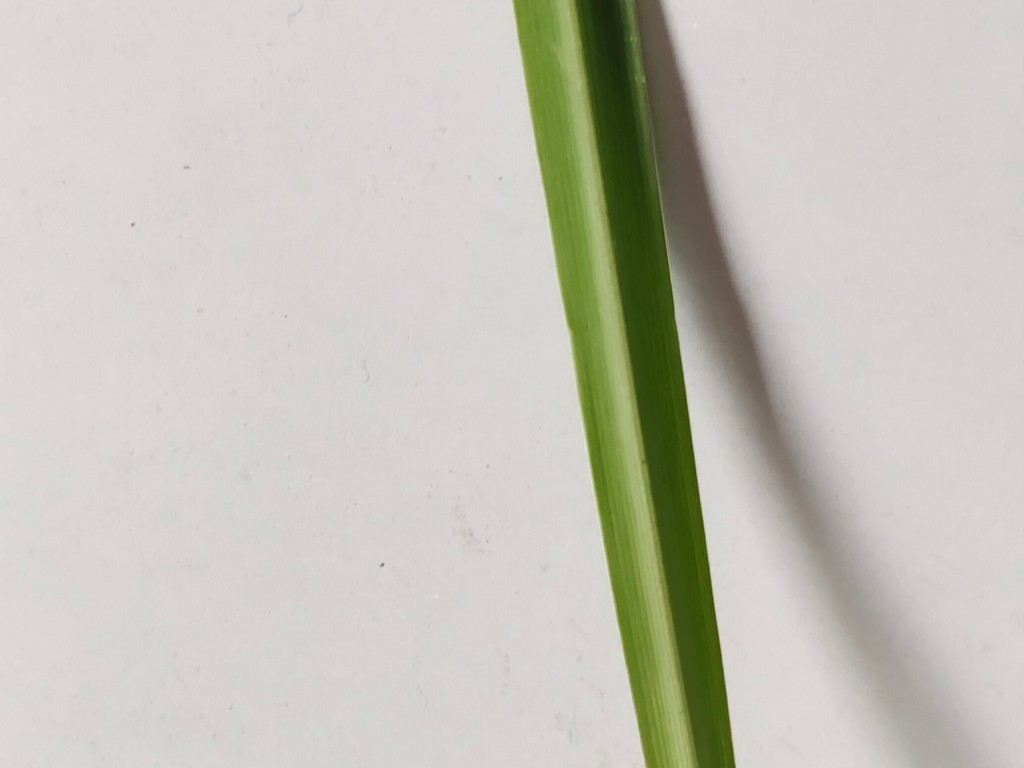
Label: Unhealthy